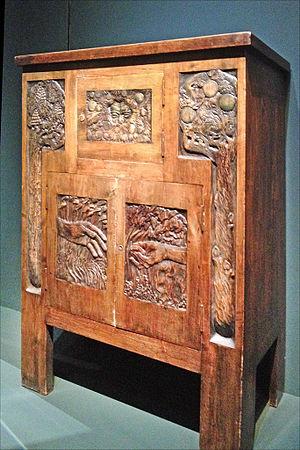
Buffet ""L'arbre de la bonne et de la mauvaise connaissance"". Akseli Gallen-Kallela 1897-1899. Pin. Espoo, Gallen-Kallela Museum, Finlande. Ce buffet a été conçu par l'artiste pour son propre usage. Il y a représenté le thème biblique du Jardin d'Eden dans un style associant le primitivisme et le symbolisme. On remarque la figure divine au centre entre les deux pommiers, au-dessus de la main masculine et de la main féminine qui se rejoignent presque. Exposition au musée d'Orsay: Akseli Gallen-Kallela - Une passion finlandaise."